The Legend of Rita

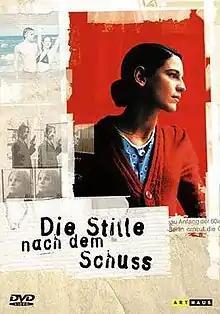
German DVD cover

Die Stille nach dem Schuss (literally "The Silence after the Shot") is a 2000 German film that was released in English as The Legend of Rita (also sometimes referred to as "Legends of Rita" or "The Legends of Rita" or "Rita's Legends"). The film focuses on collusion between the East German secret police, or Stasi, and the West German terrorist group Red Army Faction (RAF). The fictional characters all have close parallels to real-life RAF members. The script was reportedly based on events in the life of Inge Viett.